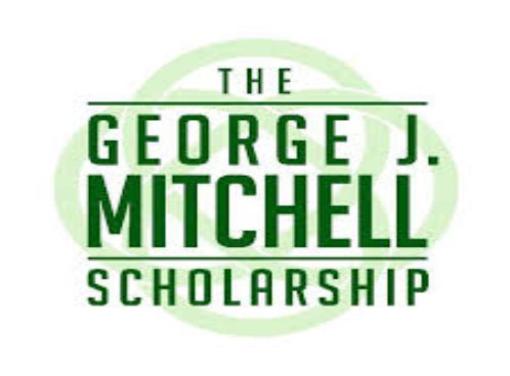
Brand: mitchell
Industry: Necessities